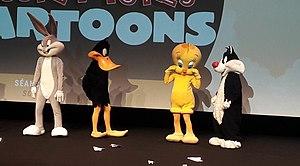
Bugs Bunny, Daffy Duck, Titi et Grominet au festival international d'animation d'Annecy 2019.
Looney Tunes est une série de dessins animés, diffusé depuis le 19 avril 1929 propriété de la Warner Bros.
Looney Tunes est une série de dessins animés, diffusé depuis le 19 avril 1929 propriété de la Warner Bros.
Le Festival international du film d'animation d'Annecy 2019, 43ᵉ édition du festival, se déroule du 10 au 15 juin 2019. Le pays à l'honneur lors de cette édition est le Japon.